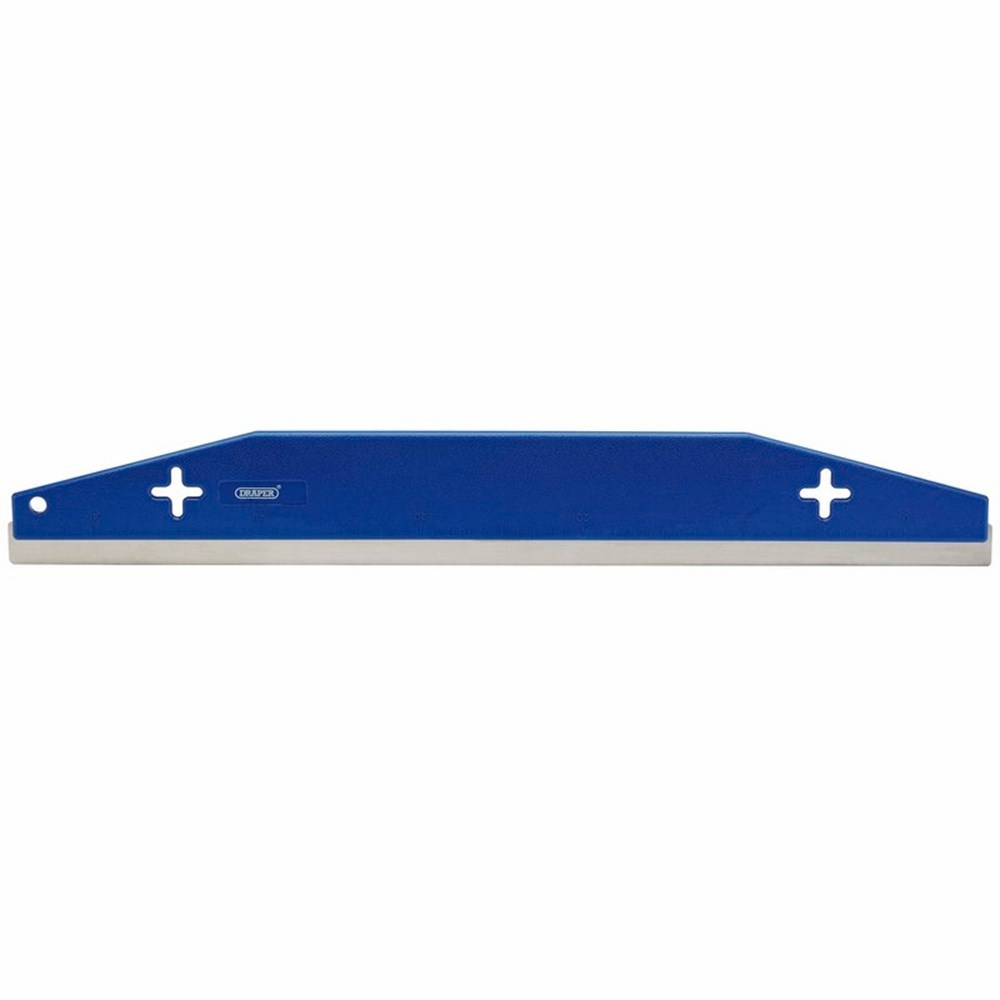
Draper 24 DECORATORS STRAIGHT EDGE 17169 Decorators Straight Edge (600mm)
Decorators Straight Edge (600mm) 24 DECORATORS STRAIGHT EDGE 17169 Decorators Edges High impact plastic with stainless steel blade and two hang holes. Ideal for cutting straight edges, smoothing wall coverings or as a paint guard.
Brand: Draper
Category: Hardware > Tool Accessories > Shaper Accessories > Shaper Cutters > Straight Cutters